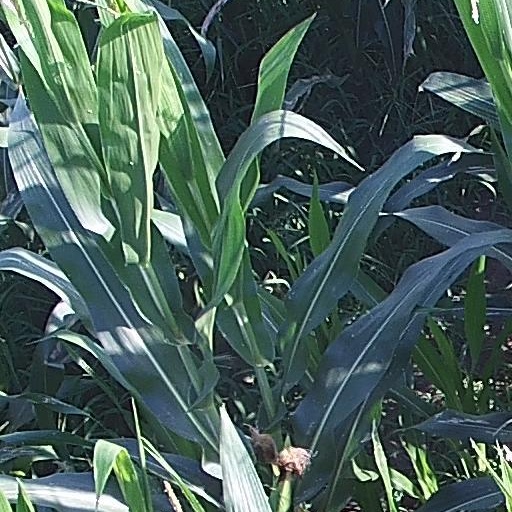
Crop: maize; corn